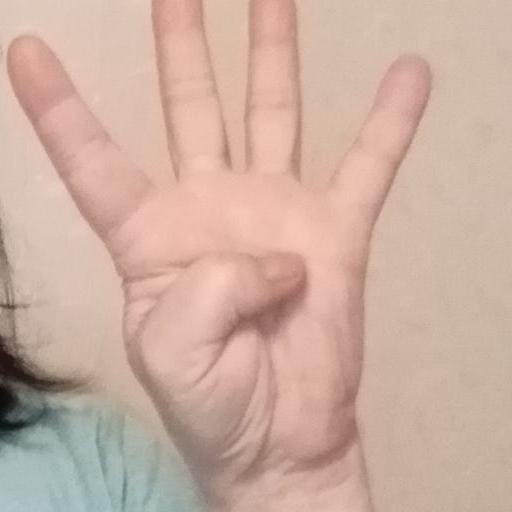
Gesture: four